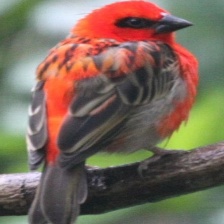
Species: RED FODY
Scientific name: FOUDIA MADAGASCARIENSIS